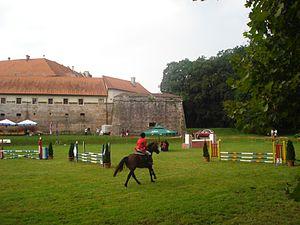
Le cheval en Croatie est surtout représenté par l'élevage du Trait de Croatie, dans de petites fermes familiales. La Croatie a perdu une grande partie de sa population chevaline durant les guerres de Yougoslavie. Les pratiques équestres sont désormais diversifiées, la Croatie connaissant une phase de transition qui la rapproche des autres pays européens, avec un secteur de sports équestres et un de sport hippique, le tout porté par des associations d'élevage et des organismes spécialisés soutenus par l'État.
Le cheval de sport croate et le Croate sang chaud sont deux stud-books de chevaux de sport très proches, gérés en Croatie. Comme tous les autres chevaux dits « warmblood » européens, ils sont destinés à la pratique des sports équestres. Ils comptent chacun environ 450 sujets enregistrés début 2018.